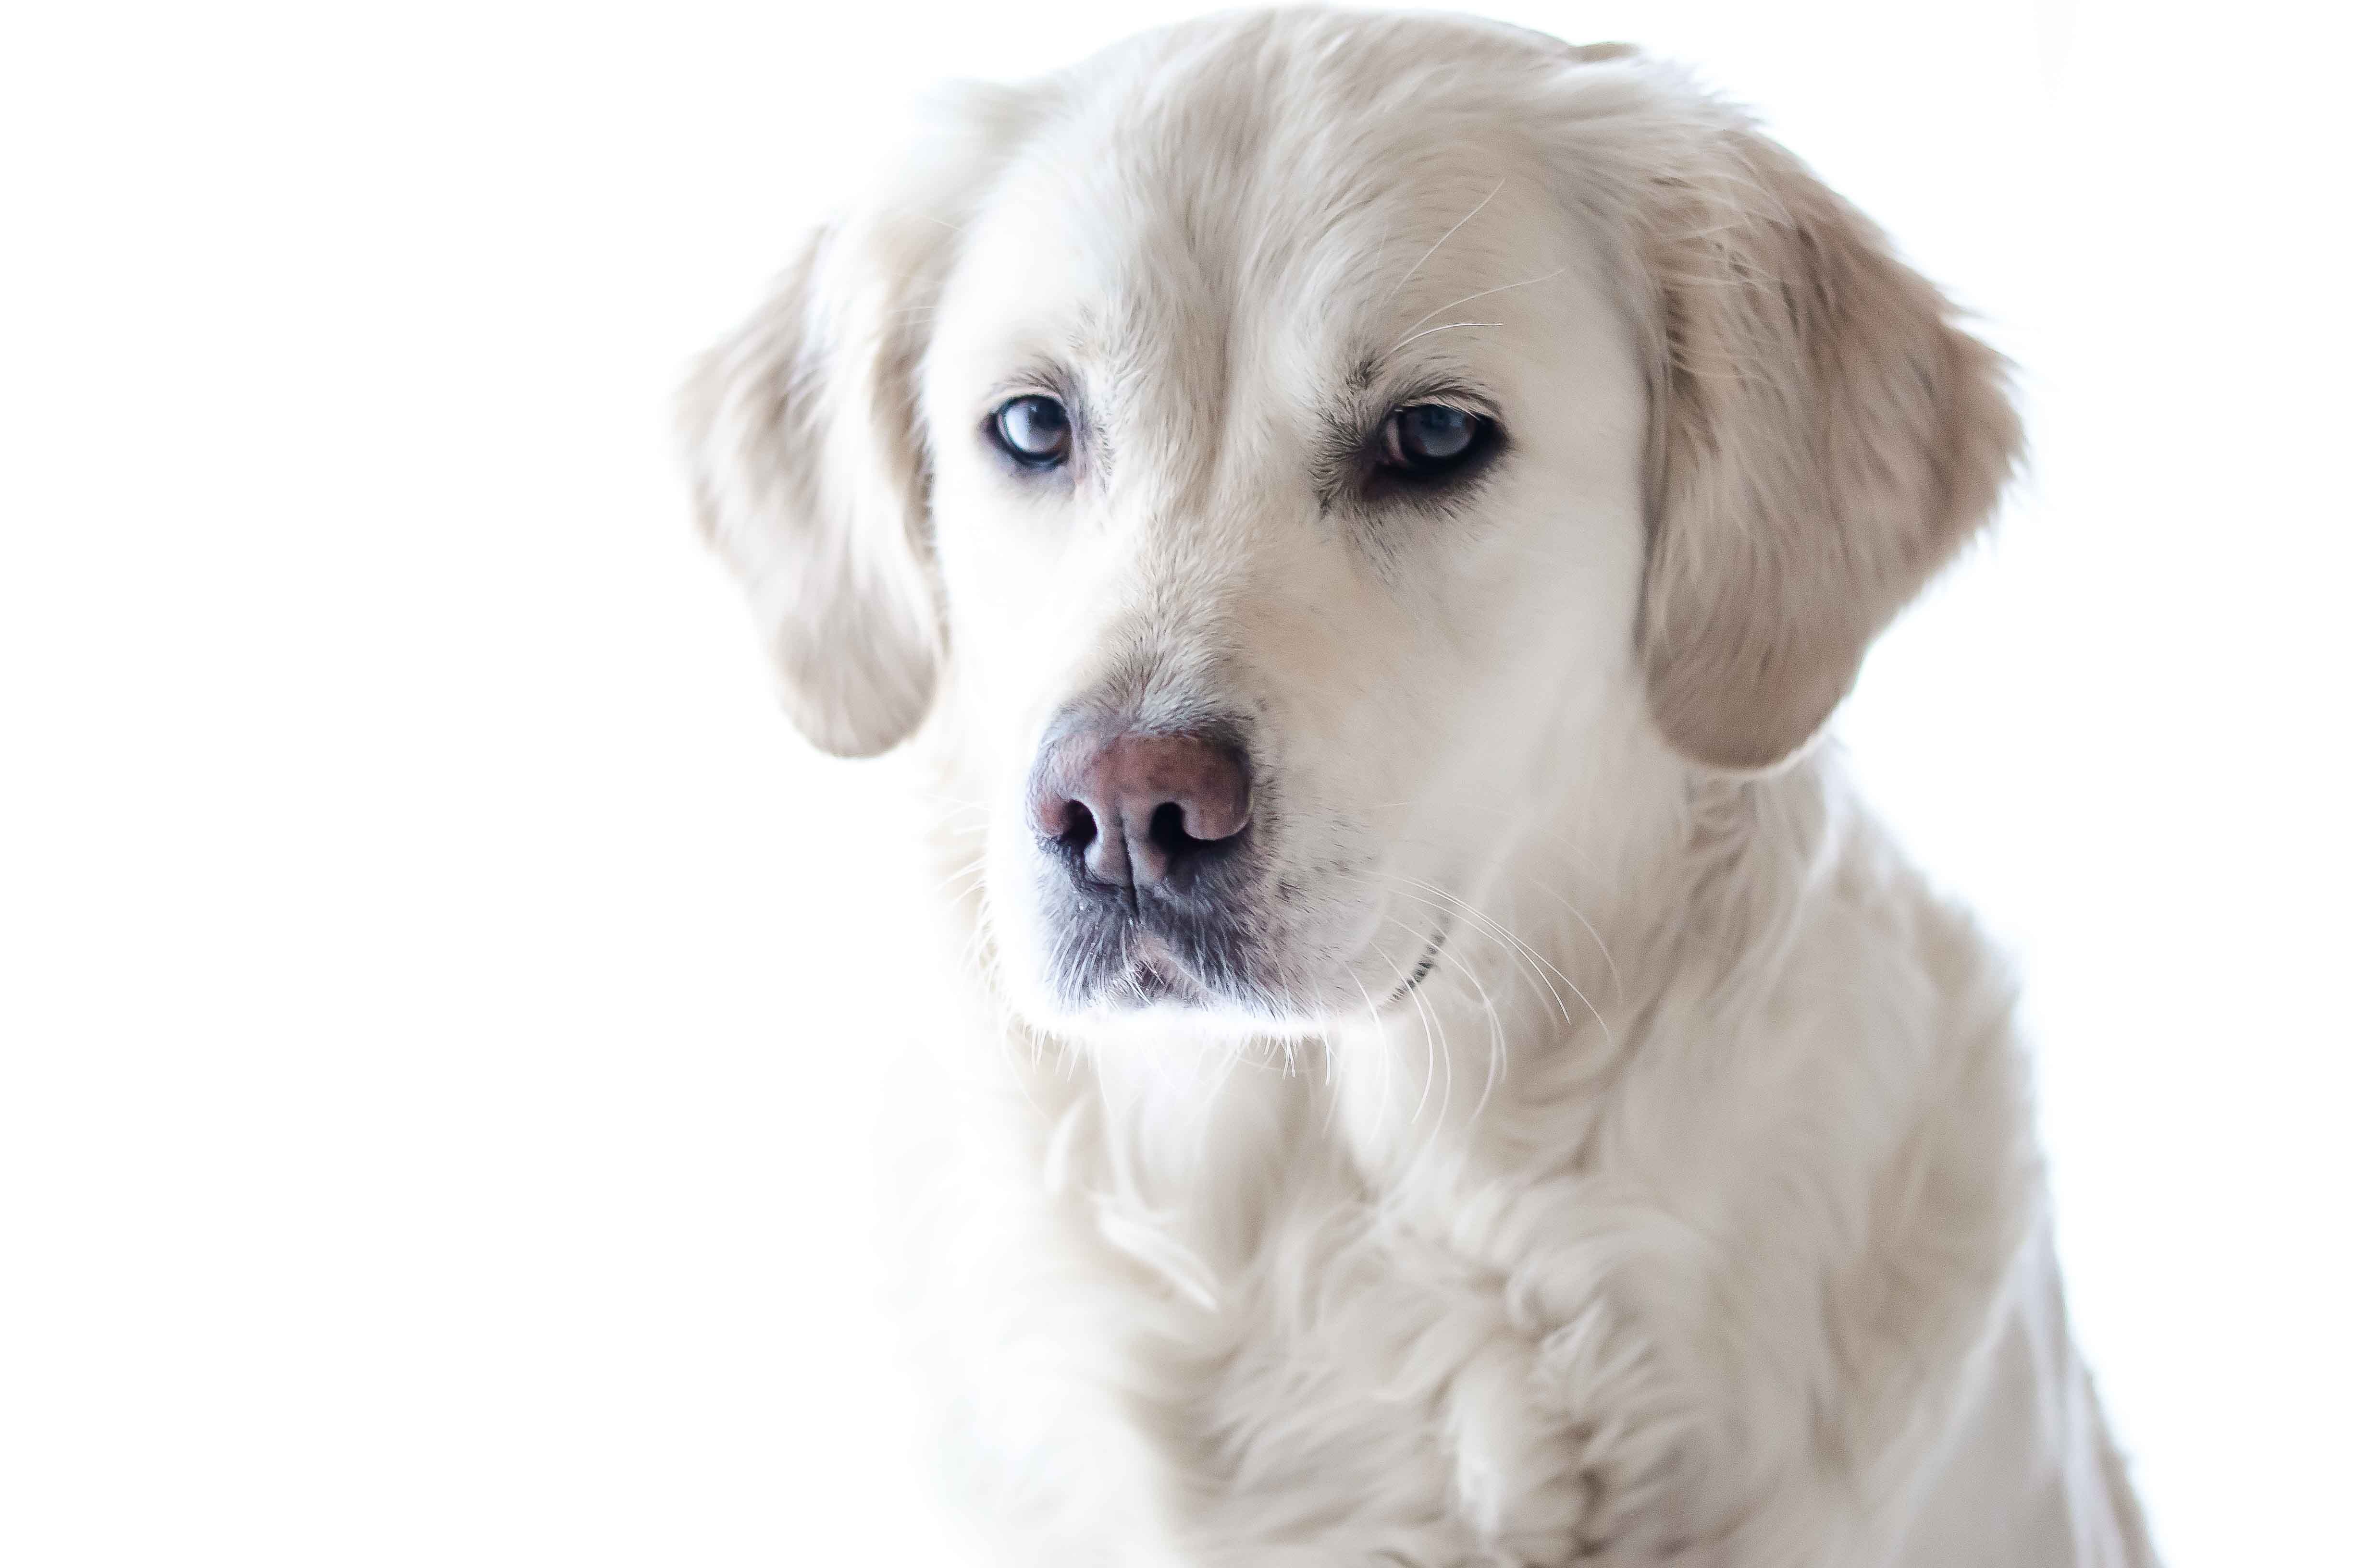
puppy, dog, animal, cute, canine, looking, pet, fur, portrait, mammal, sit, close up, golden retriever, vertebrate, labrador retriever, domestic, adorable, labrador, dog breed, retriever, breed, purebred, pedigree, dog like mammal, puppy love